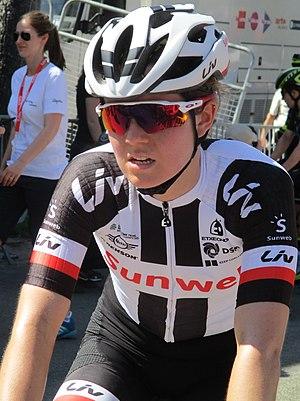
La saison 2018 de l'équipe cycliste féminine Sunweb est la huitième de la formation. L'effectif est quasiment stable avec l'arrivée de deux jeunes coureuses prometteuses : Pernille Mathiesen et Ruth Winder. Rozanne Slik, Sabrina Stultiens et Molly Weaver quittent l'équipe.
Ruth Winder est une coureuse cycliste américaine membre de l'équipe cycliste Trek-Segafredo. Spécialisée en poursuite sur piste, elle a été médaillée d'or de la poursuite par équipes aux championnats panaméricains de 2015 avec Kelly Catlin, Sarah Hammer et Jennifer Valente.